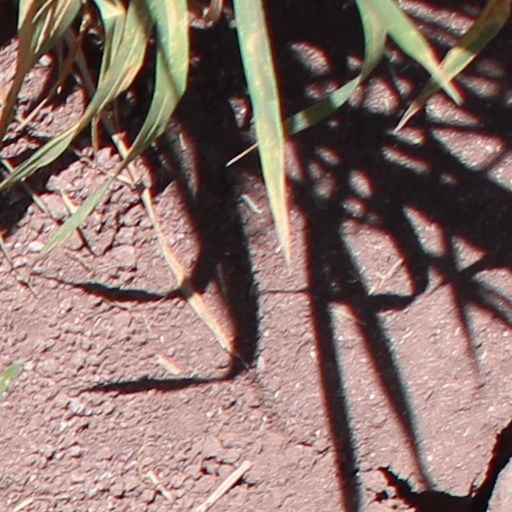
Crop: wheat